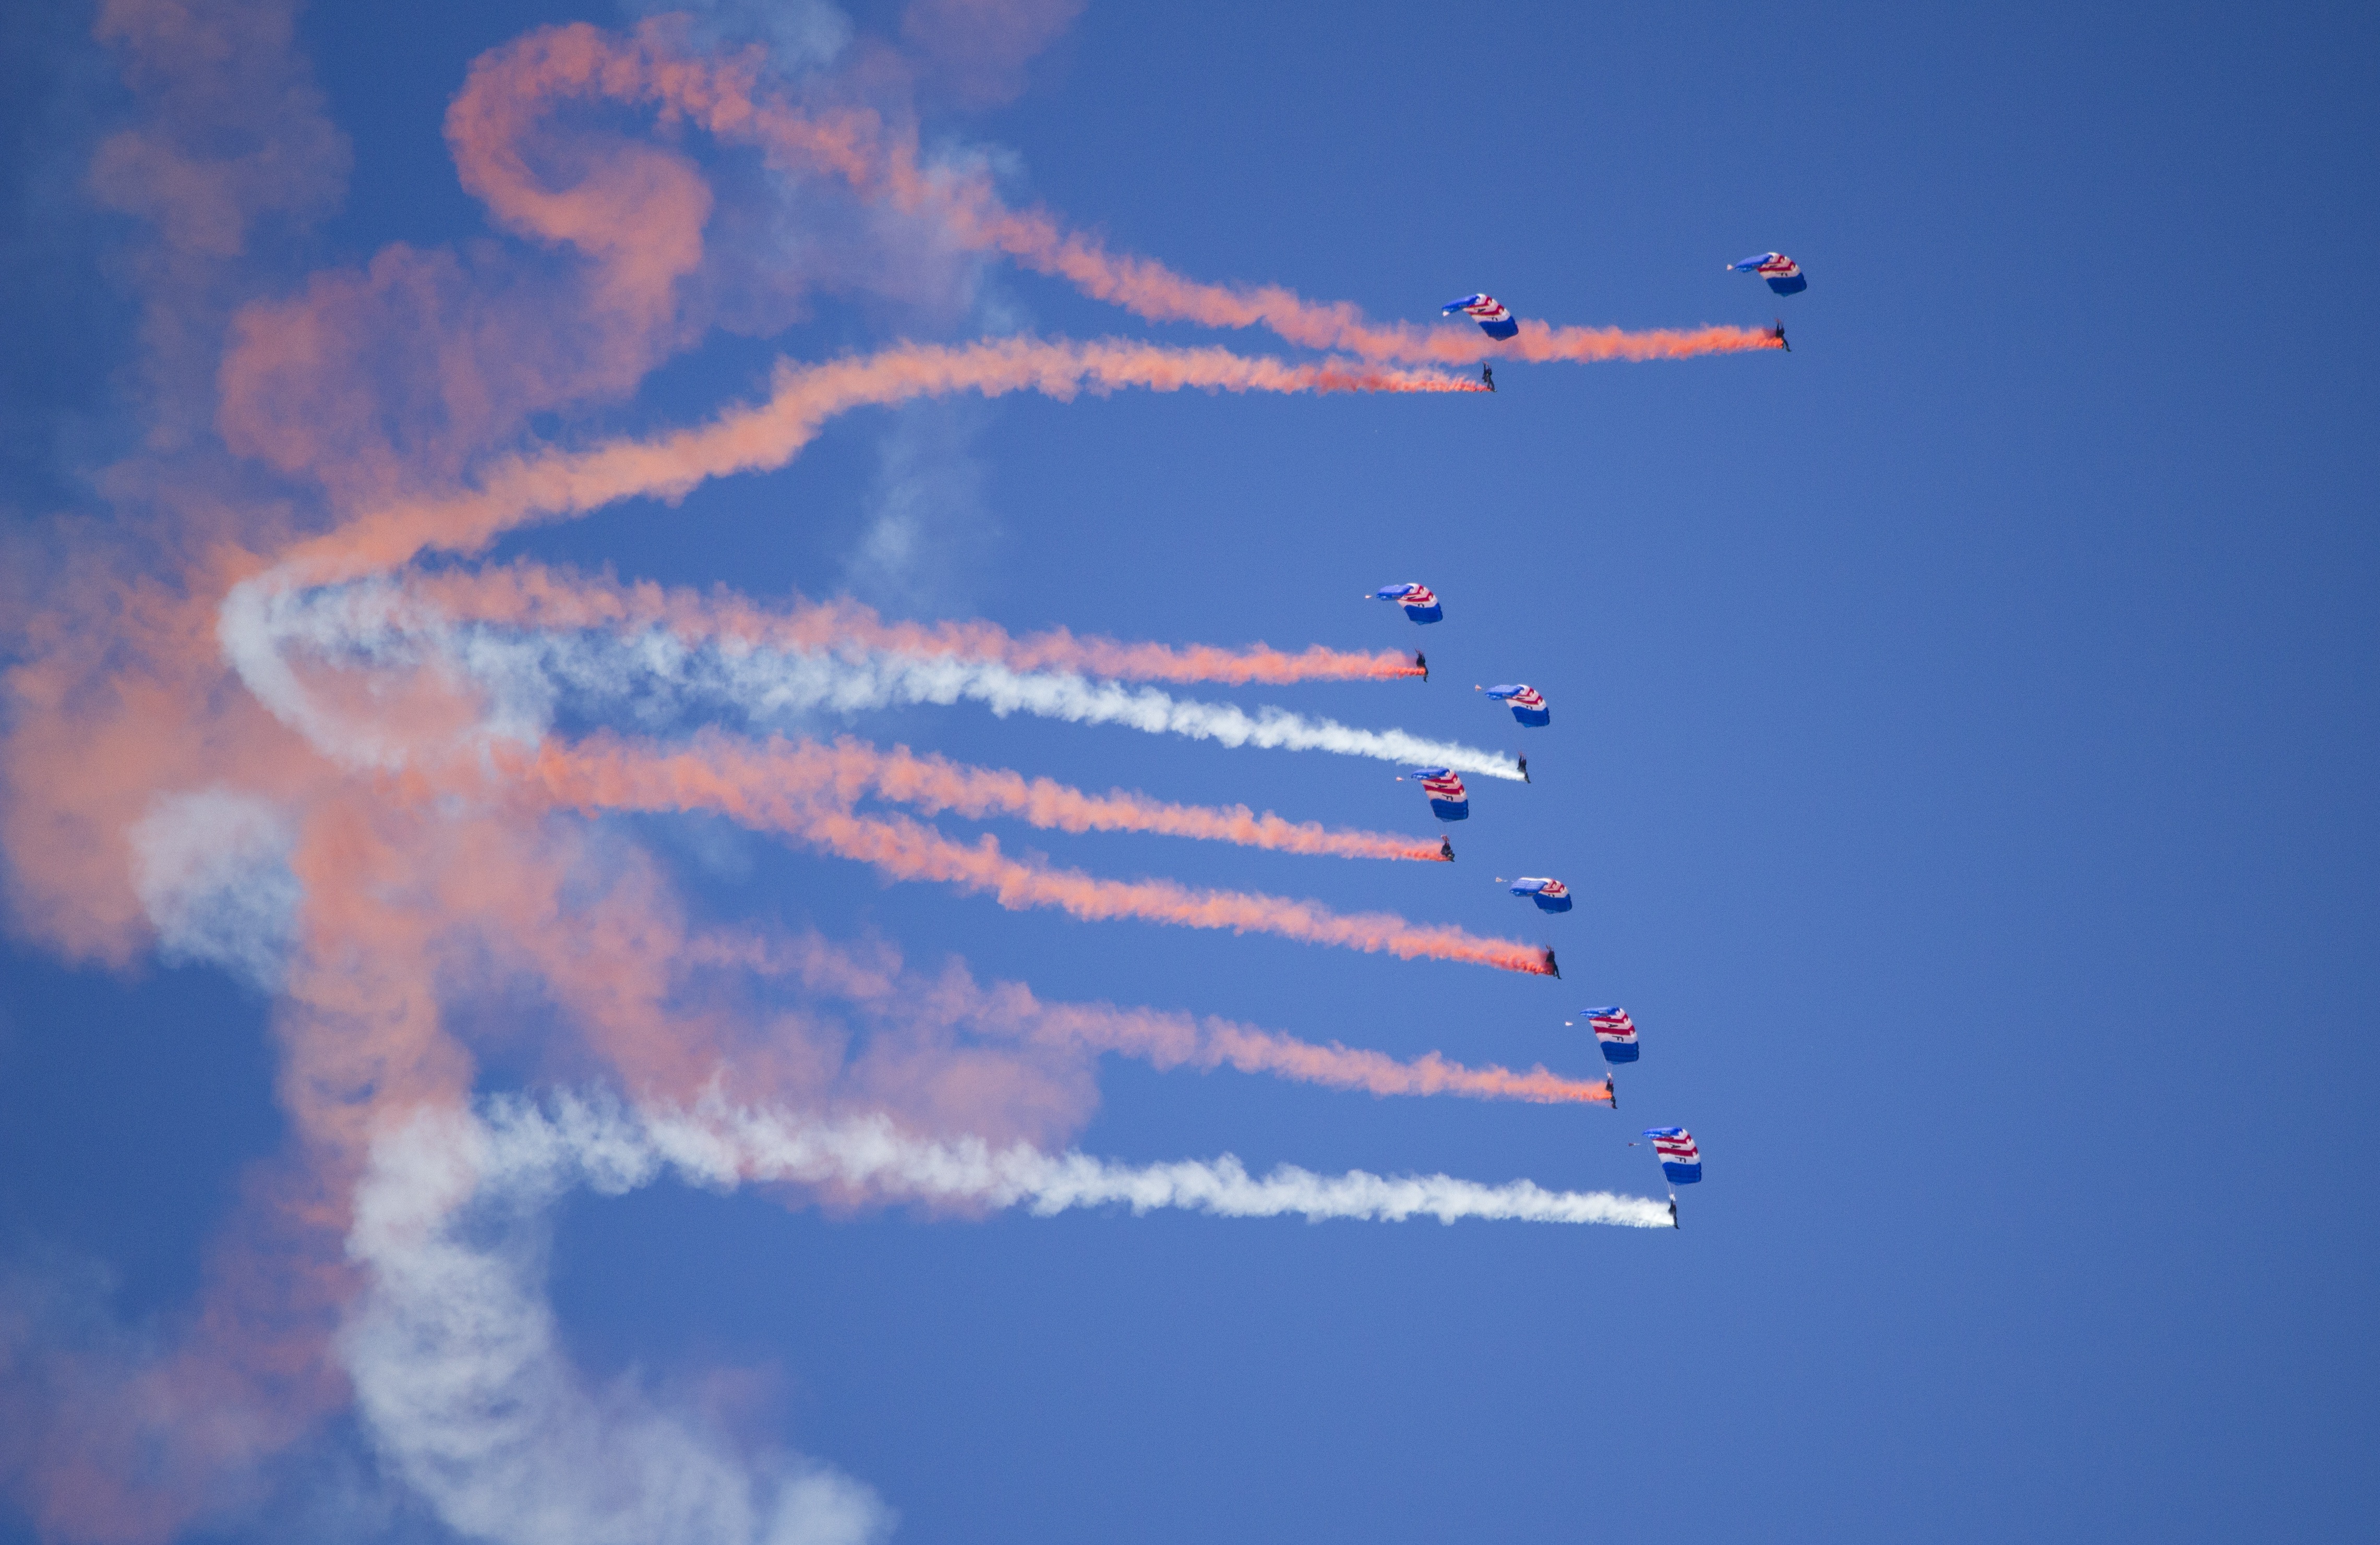
wing, cloud, sky, sport, air, jump, formation, vehicle, show, blue, extreme, parachute, skydiving, parachuting, paratrooper, parachutist, aerobatics, skydiver, sky diving, atmosphere of earth